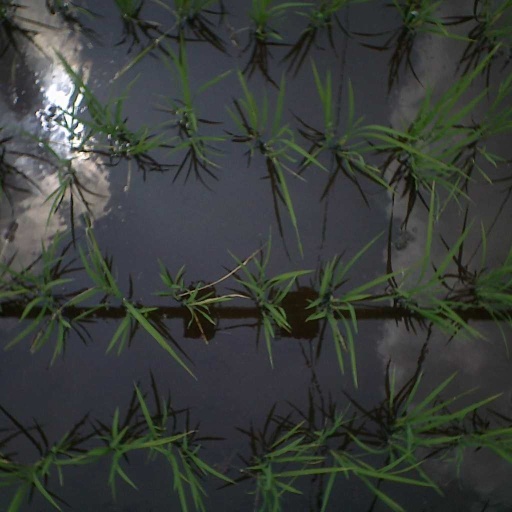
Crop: rice